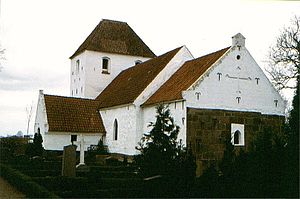
Ejlby Kirke
Ejlby Kirke i Danmark. Ejlby kirke
Ejlby Kirke ligger i landsbyen Ejlby ca. 6 km SØ for Bogense. Indtil kommunalreformen i 2007 lå det i Søndersø Kommune og indtil kommunalreformen i 1970 lå det i Skovby Herred.